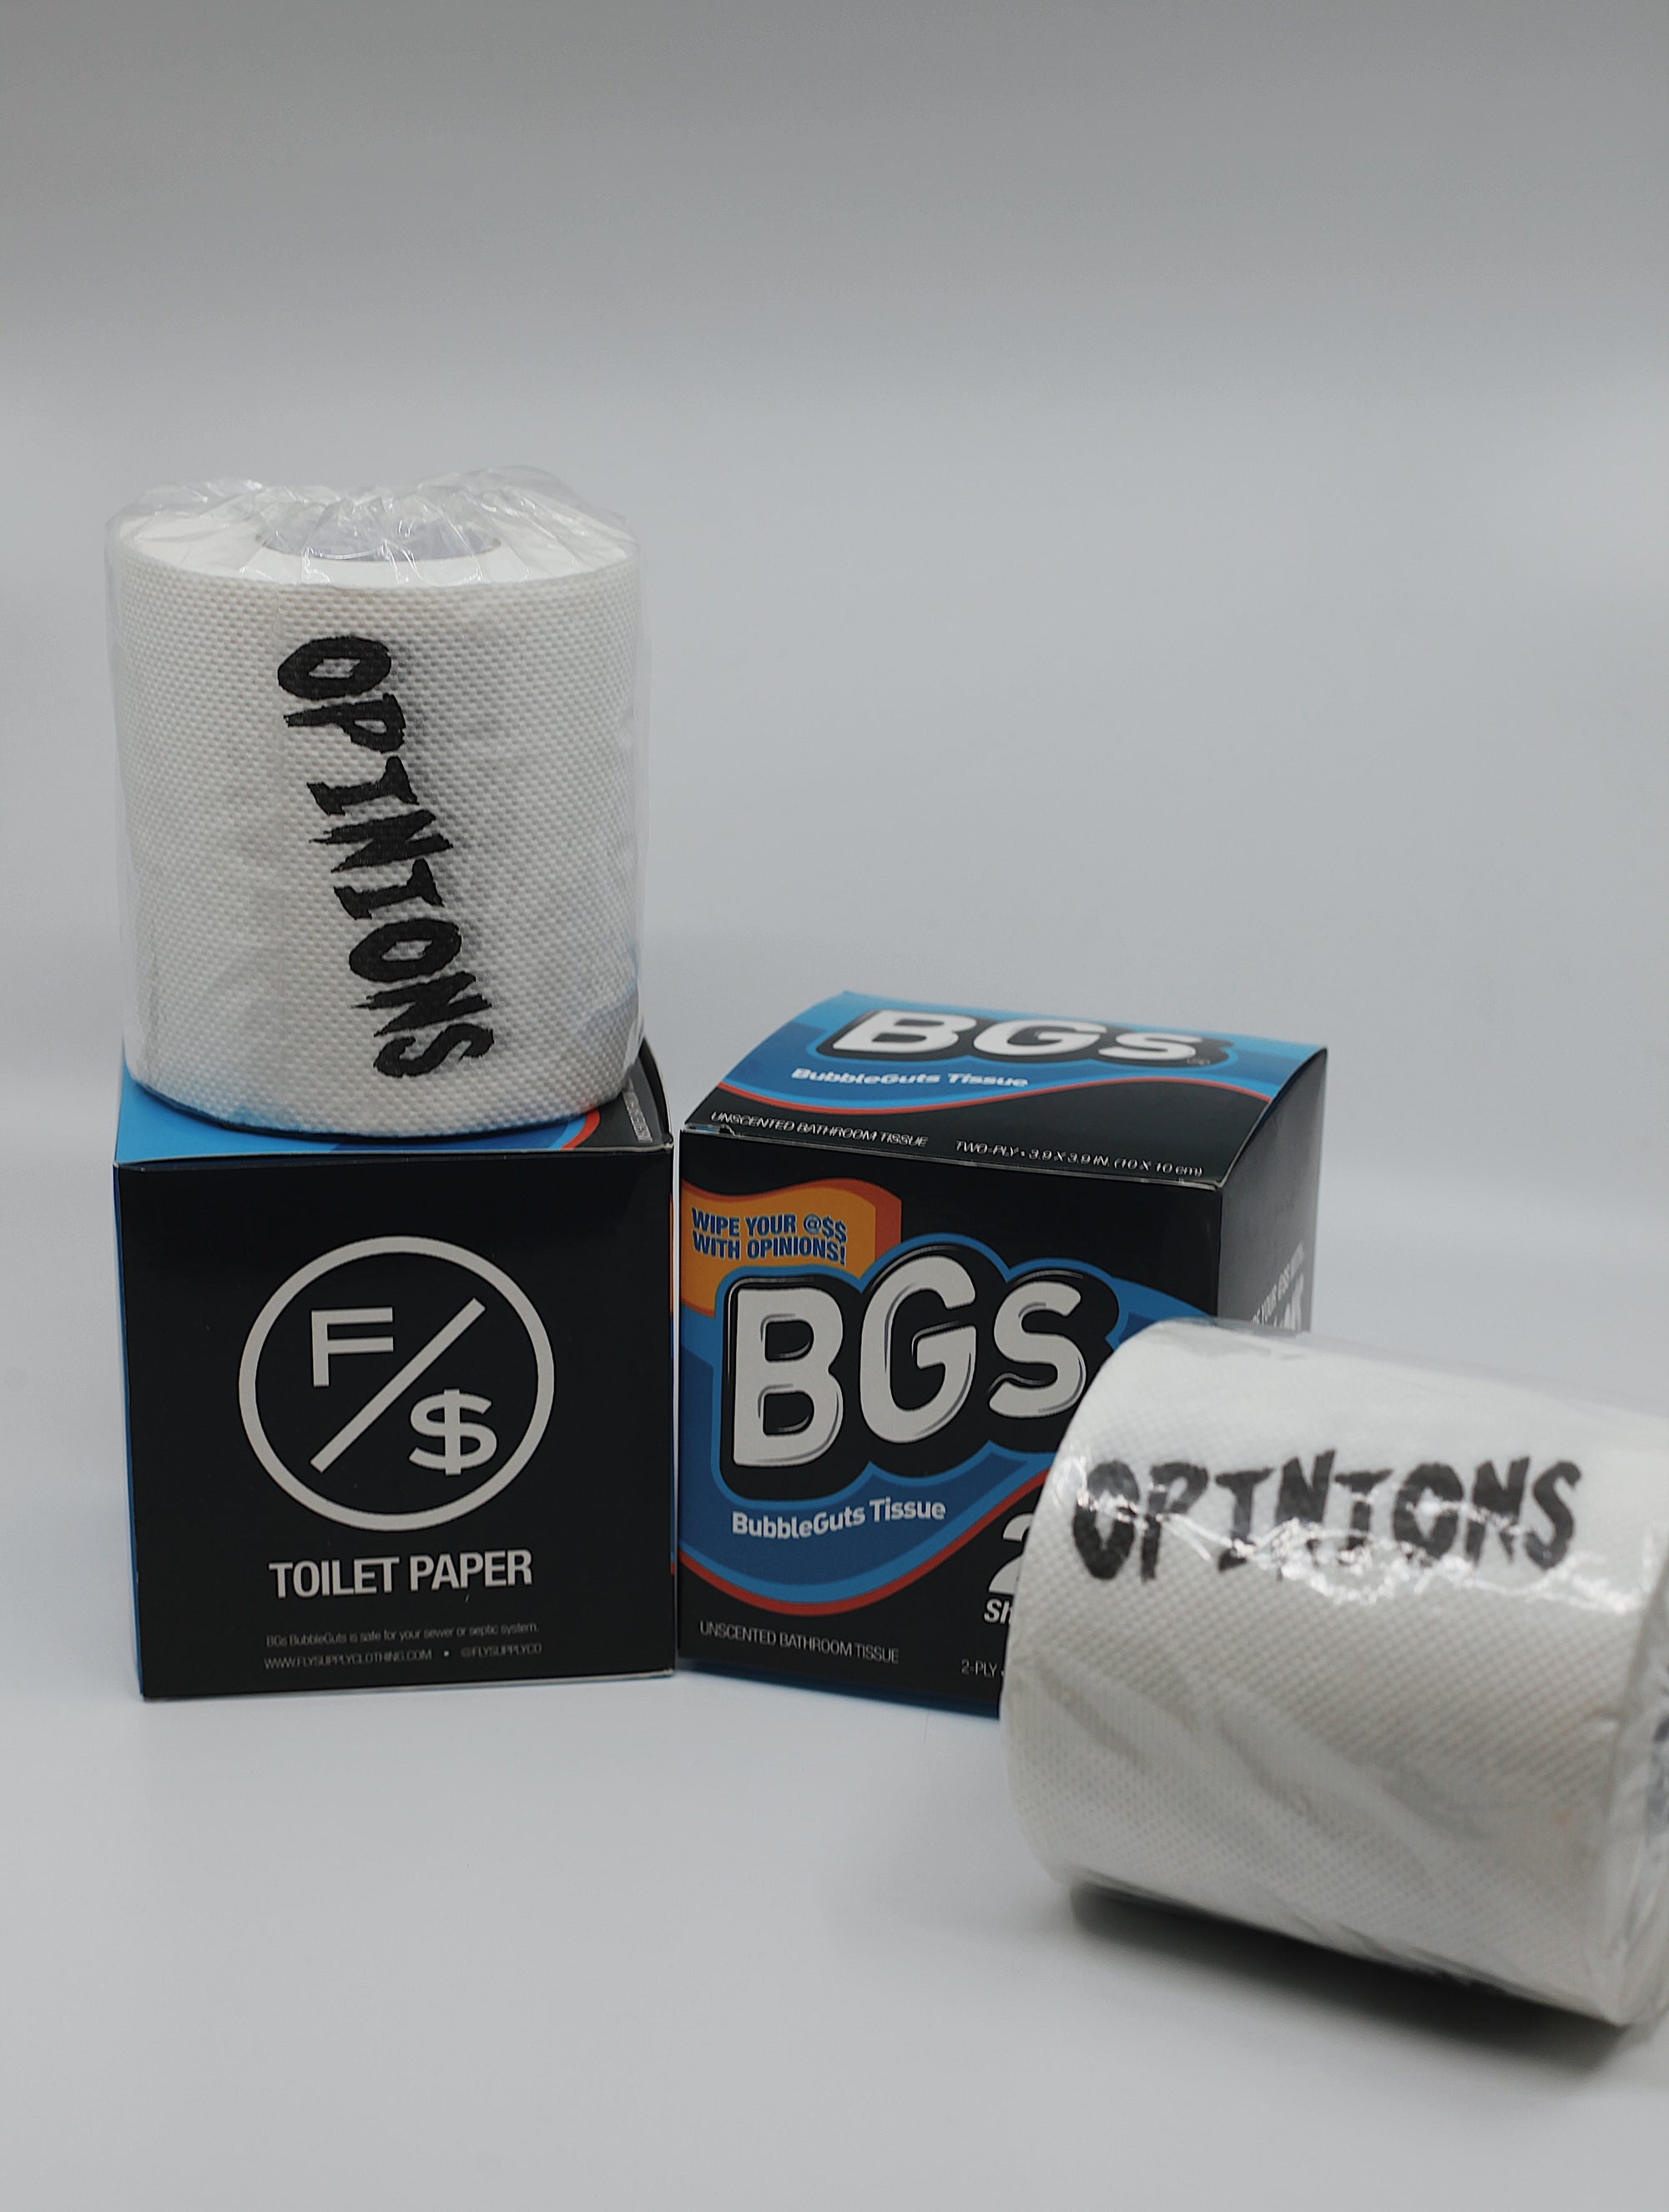
BG's: Opinions Toilet Paper
Brand: Fly Supply Co
This is definitely a conversation piece. These make a great novelty gift or can definitely be used when the "BG's" kick in! These are limited edition and will not get restocked. Grab yours today before they are all gone.
Category: Home & Garden > Household Supplies > Household Paper Products > Toilet Paper